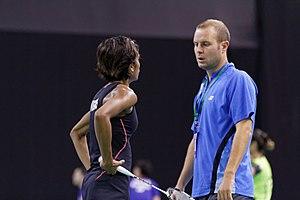
Sashina Vignes Waran, née le 3 août 1988 à Kuala Lumpur, est une joueuse française de badminton. Licenciée à l'ASPTT Strasbourg depuis son arrivée en France en 2004, elle est naturalisée française depuis le 21 août 2013. Sashina Vignes Waran est championne de France de badminton en simple en 2014 et 2015 et médaillée de bronze en double dame en 2014 avec sa sœur Teshana Vignes Waran. Blessée au genou gauche lors d'une compétition en mars 2015, elle est contrainte, un an plus tard, de renoncer à participer aux jeux olympiques d'été de 2016.